Lycosura

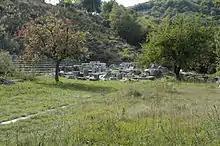
View southeast toward the Temple of Despoina at Lycosoura

Lycosura was a city in the ancient Parrhasia region of south Arcadia said by Pausanias to be the oldest city in the world, although there is no evidence for its existence before the fourth century BCE. Its current significance is chiefly associated with the sanctuary of the goddess Despoina, which contained a colossal sculptural group that Pausanias (perhaps inaccurately) wrote was made by Damophon of Messene. This group comprises acrolithic-technique statues of Despoina and Demeter seated on a throne, with statues of Artemis and the Titan Anytos standing on either side of them – all in Pentelic marble. The dates of both the temple and the sculptural group have occasioned some dispute. Remains of a stoa, altars, and other structures have been found at the site as well. The Sanctuary of Despoina at Lycosoura is located 9 km WSW of Megalopolis, 6.9 km SSE of Mount Lykaion, and 160 km SW of Athens. There is a small museum at the archaeological site housing small finds as well as part of the cult group, while the remains of the cult statues of Despoina and Demeter are displayed at the National Archaeological Museum of Athens.